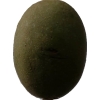
Label: nut